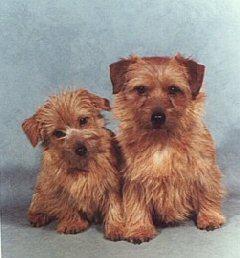
Norfolk_terrier